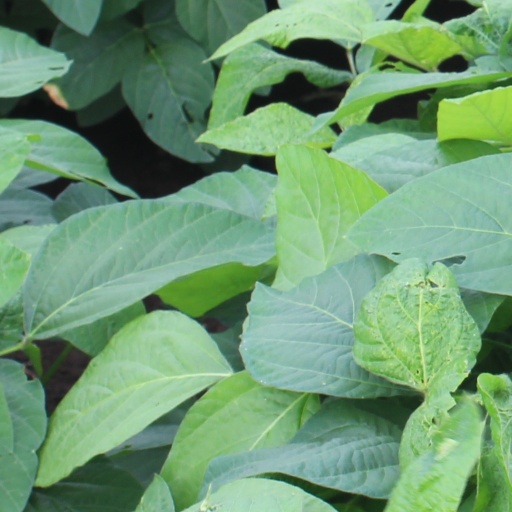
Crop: soybean